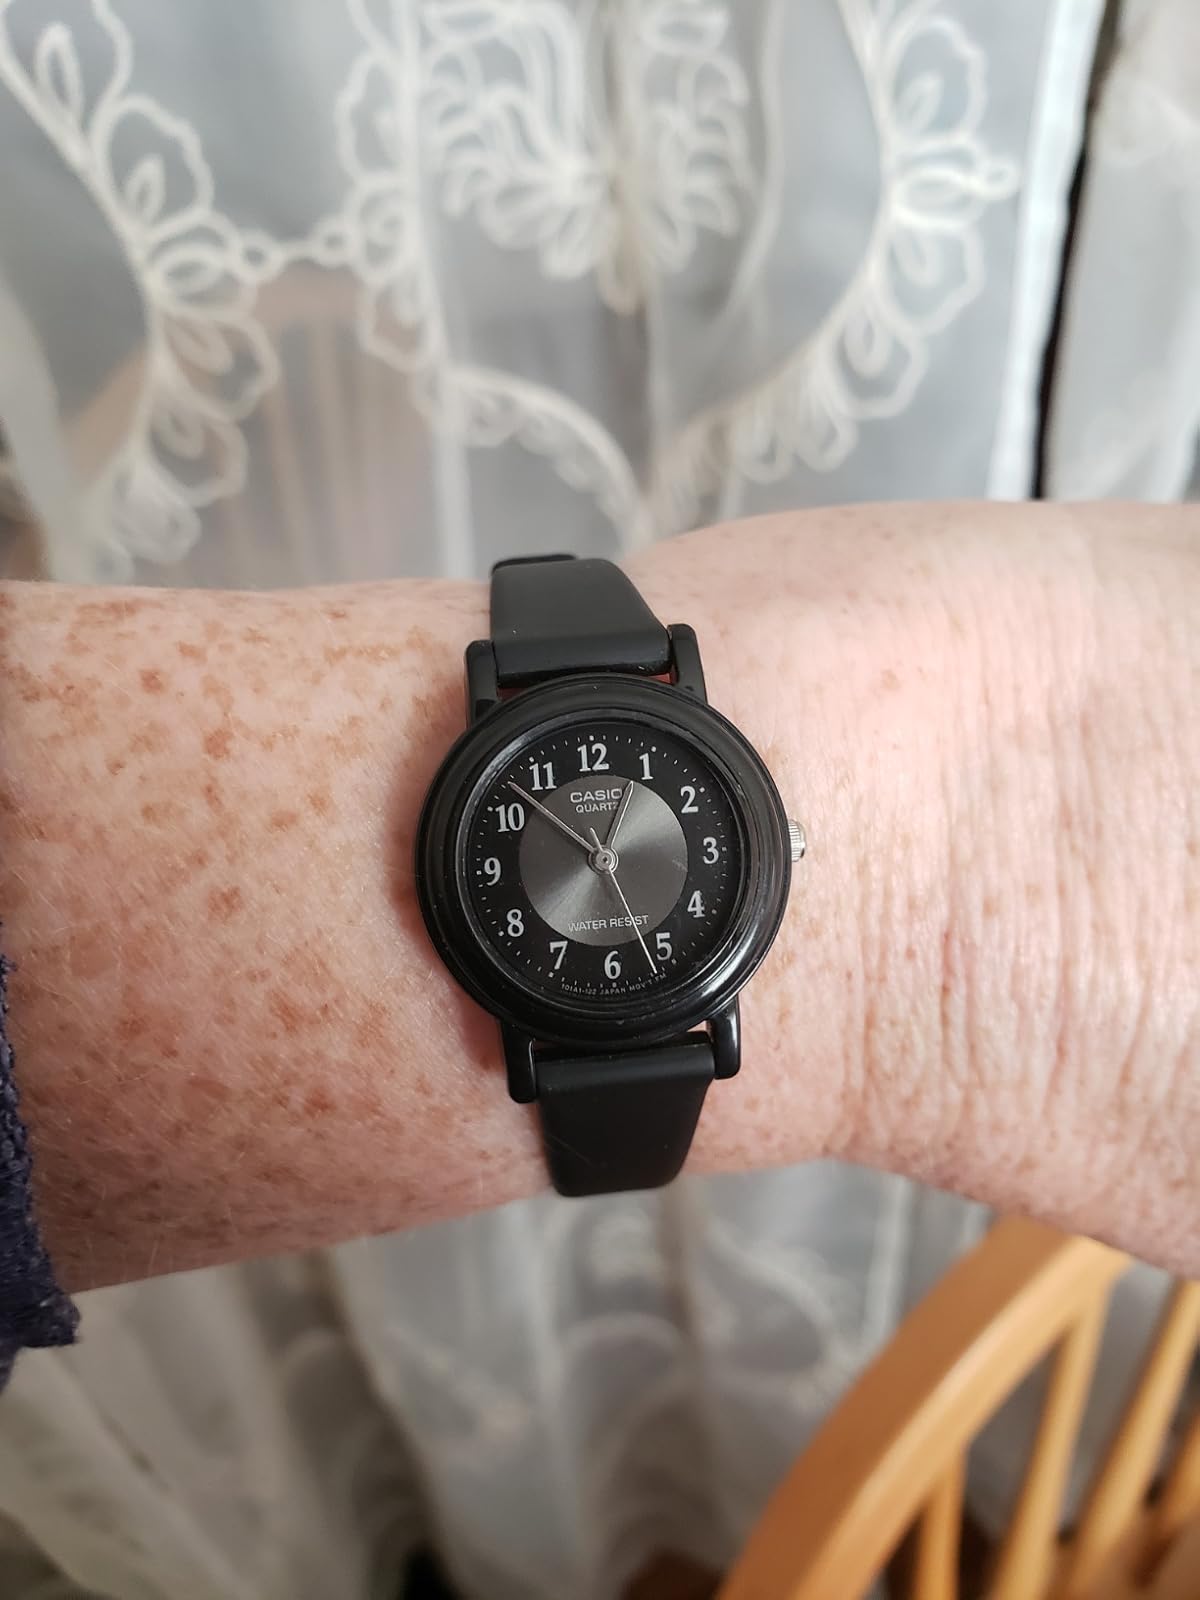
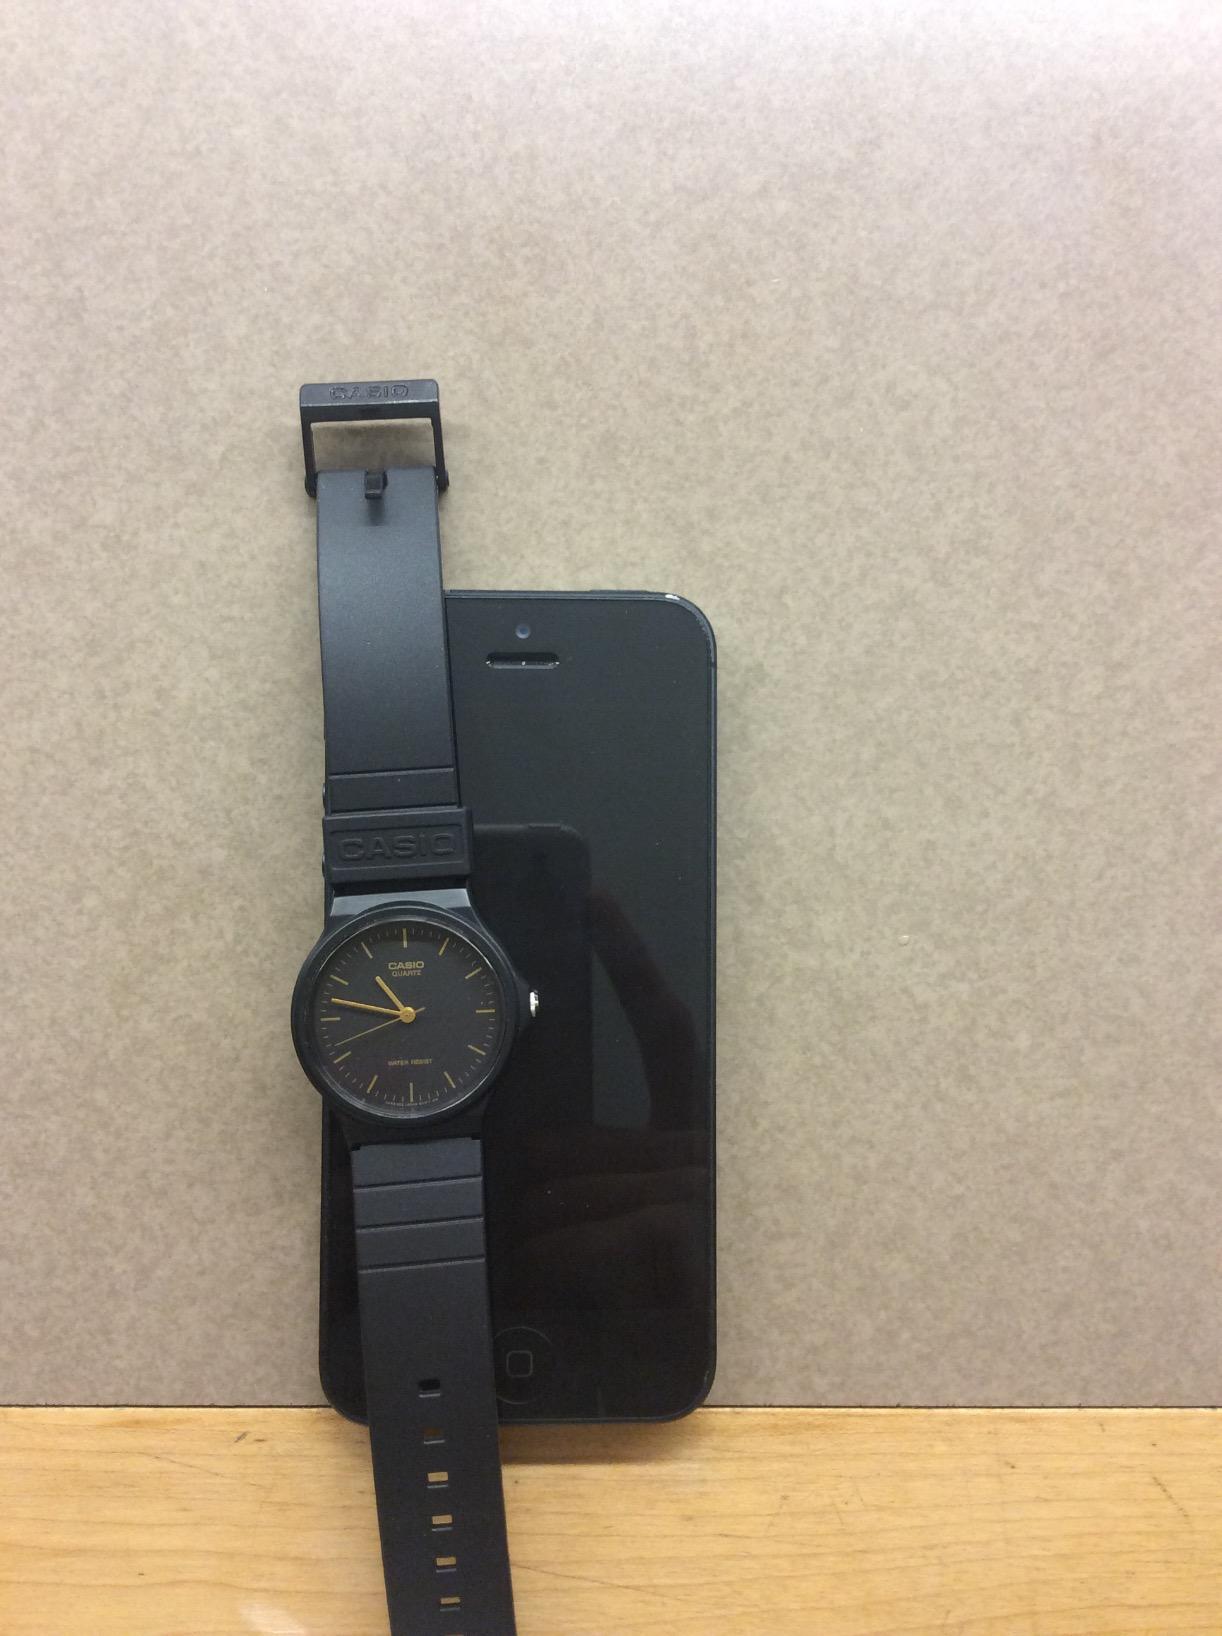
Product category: accessories_watch
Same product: no